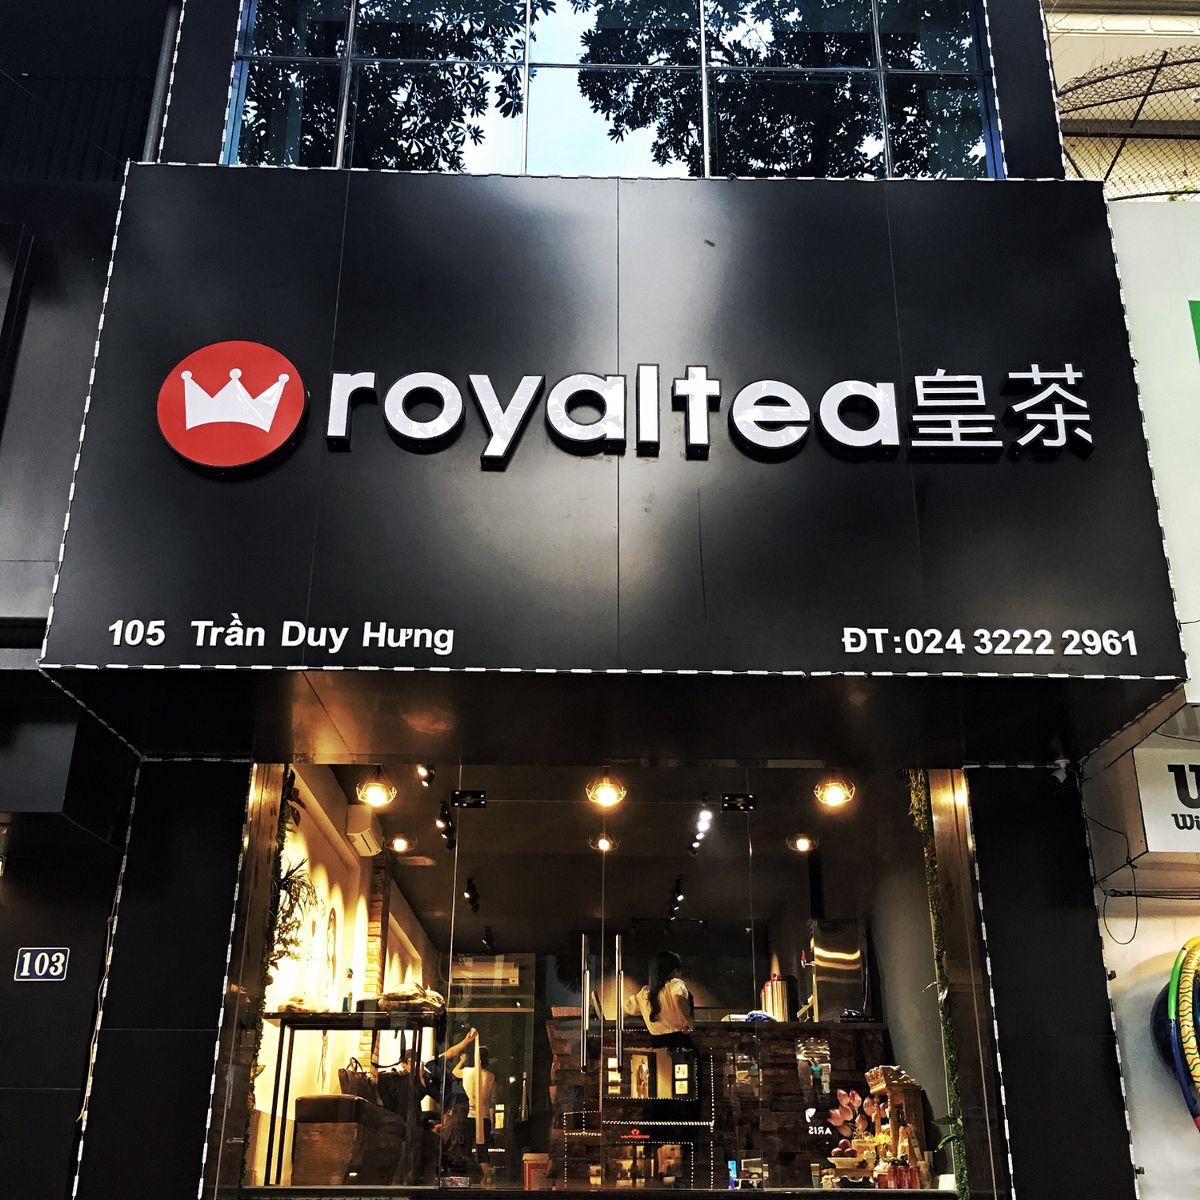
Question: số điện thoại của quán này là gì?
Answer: số điện thoại của quán này là 024 3 222 2 961